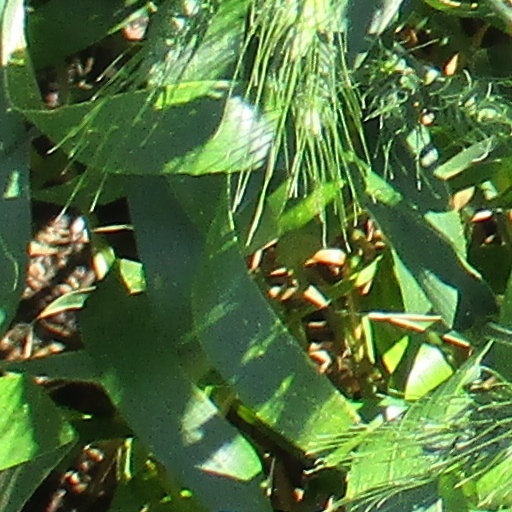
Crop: wheat